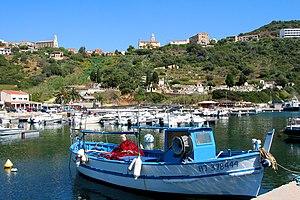
Cargèse (Corse-du-Sud) - France, le port. Corsu: Carghjese (Corsica sutanna) Francia, u portu.